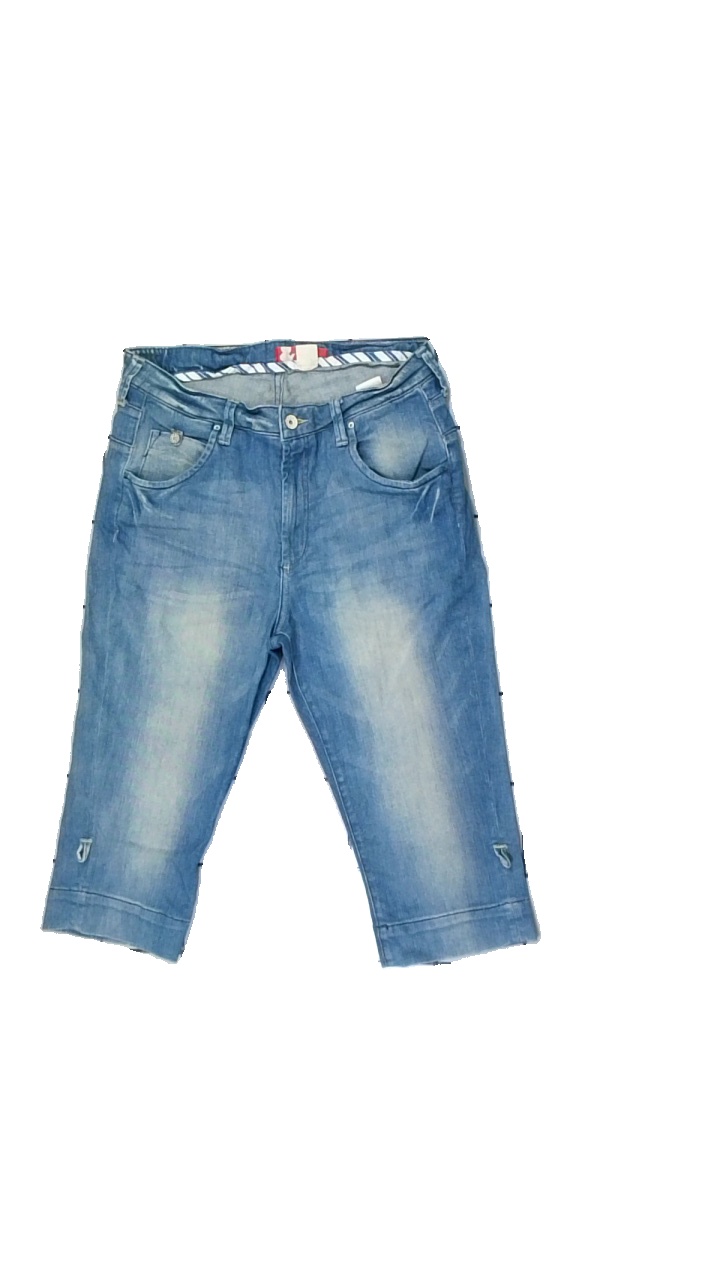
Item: Shorts (Ladies)
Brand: H&m
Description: blå trekvarts jeans
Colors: Blue
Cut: Regular
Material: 100% cotton
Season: Summer
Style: Denim
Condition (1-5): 5
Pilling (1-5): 5
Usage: Reuse
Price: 100-150